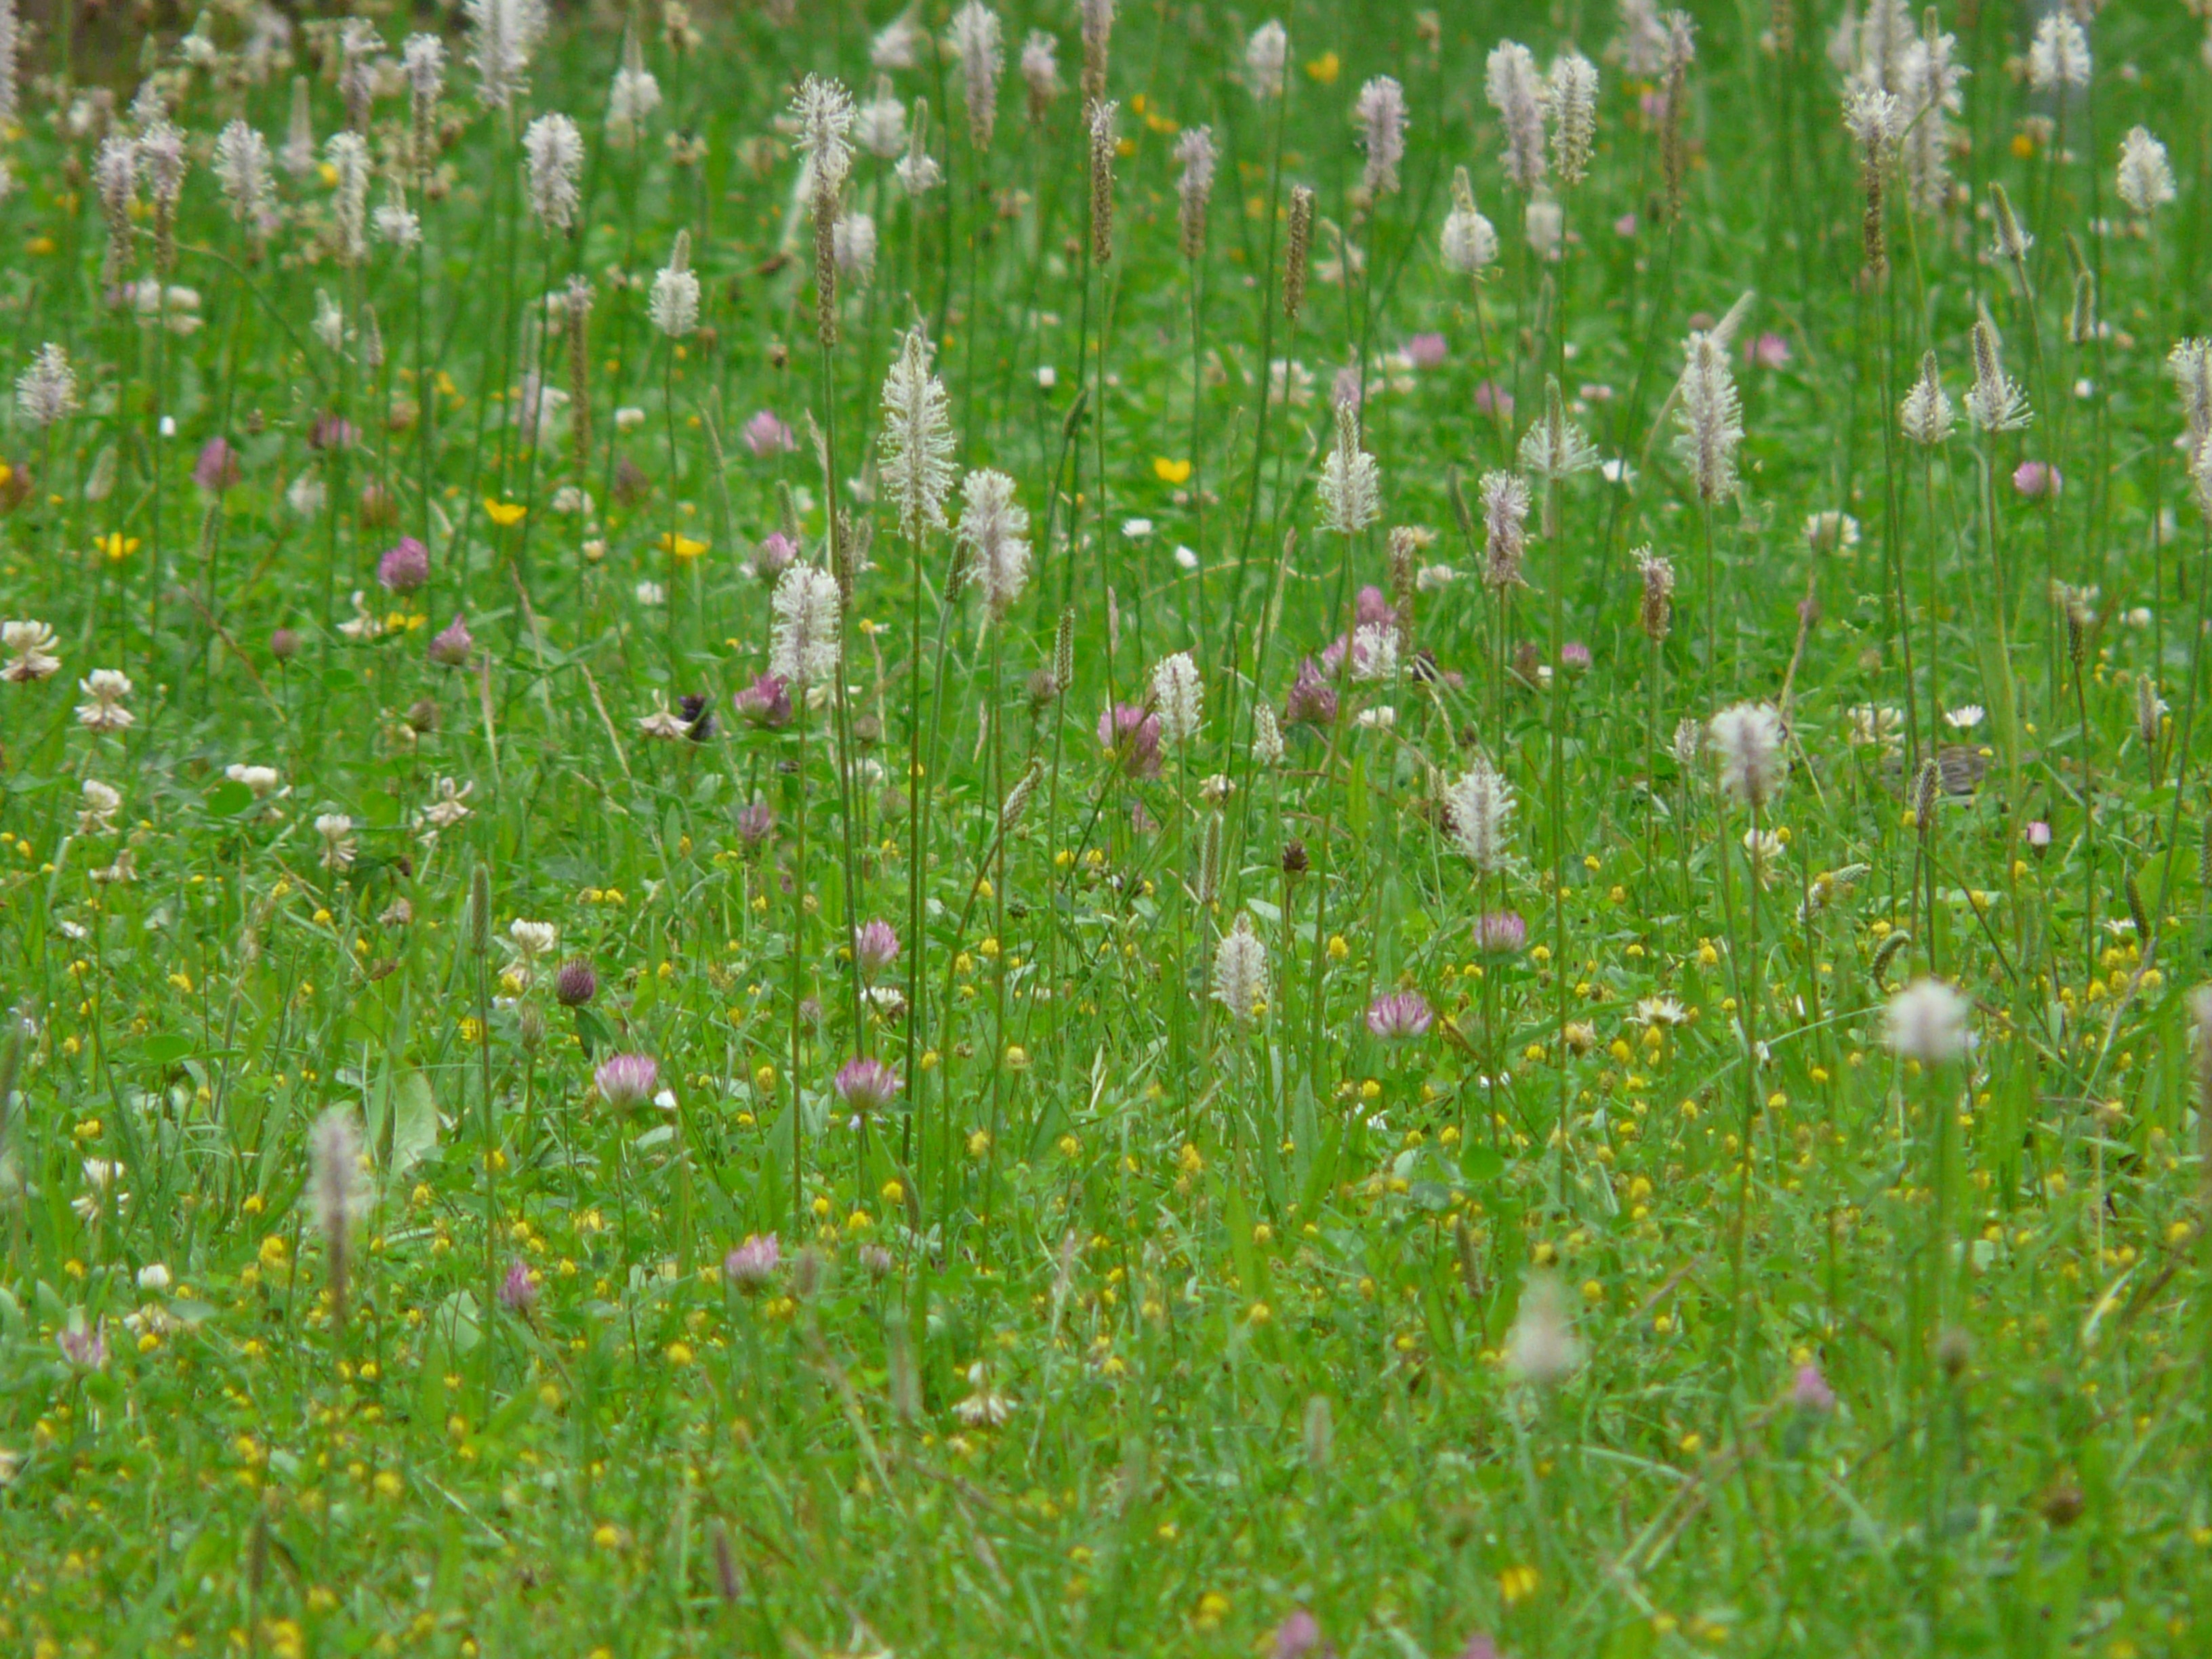
nature, grass, blossom, plant, field, lawn, meadow, prairie, flower, bloom, spring, herb, pasture, pink, wildflower, flowers, wild flowers, grassland, wildflowers, habitat, spring flowers, ecosystem, plantain, flowering plant, wild grass, wild flower meadow, natural environment, grass family, land plant, plantago, plantago media, hoary plantain